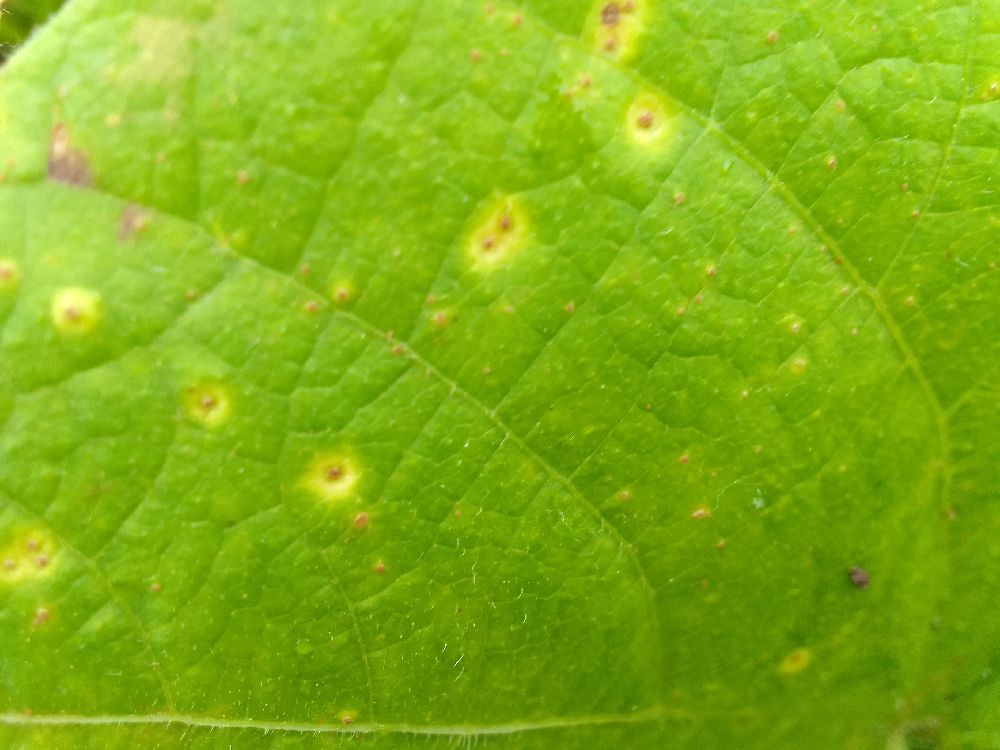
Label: rust